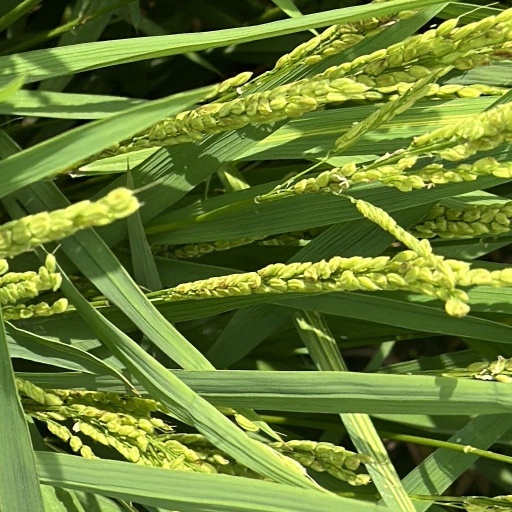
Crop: rice